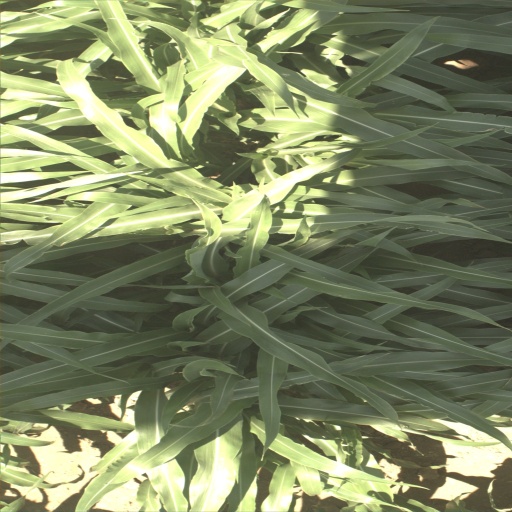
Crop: sorghum